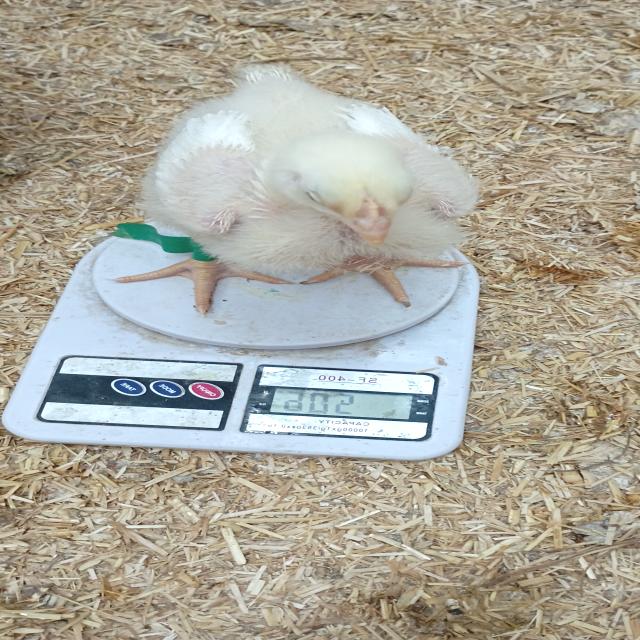
Weight: 506 g